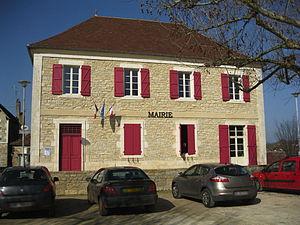
Photo de la mairie de Miers (Lot - France)
Miers est une commune française, située dans le département du Lot en région Occitanie.